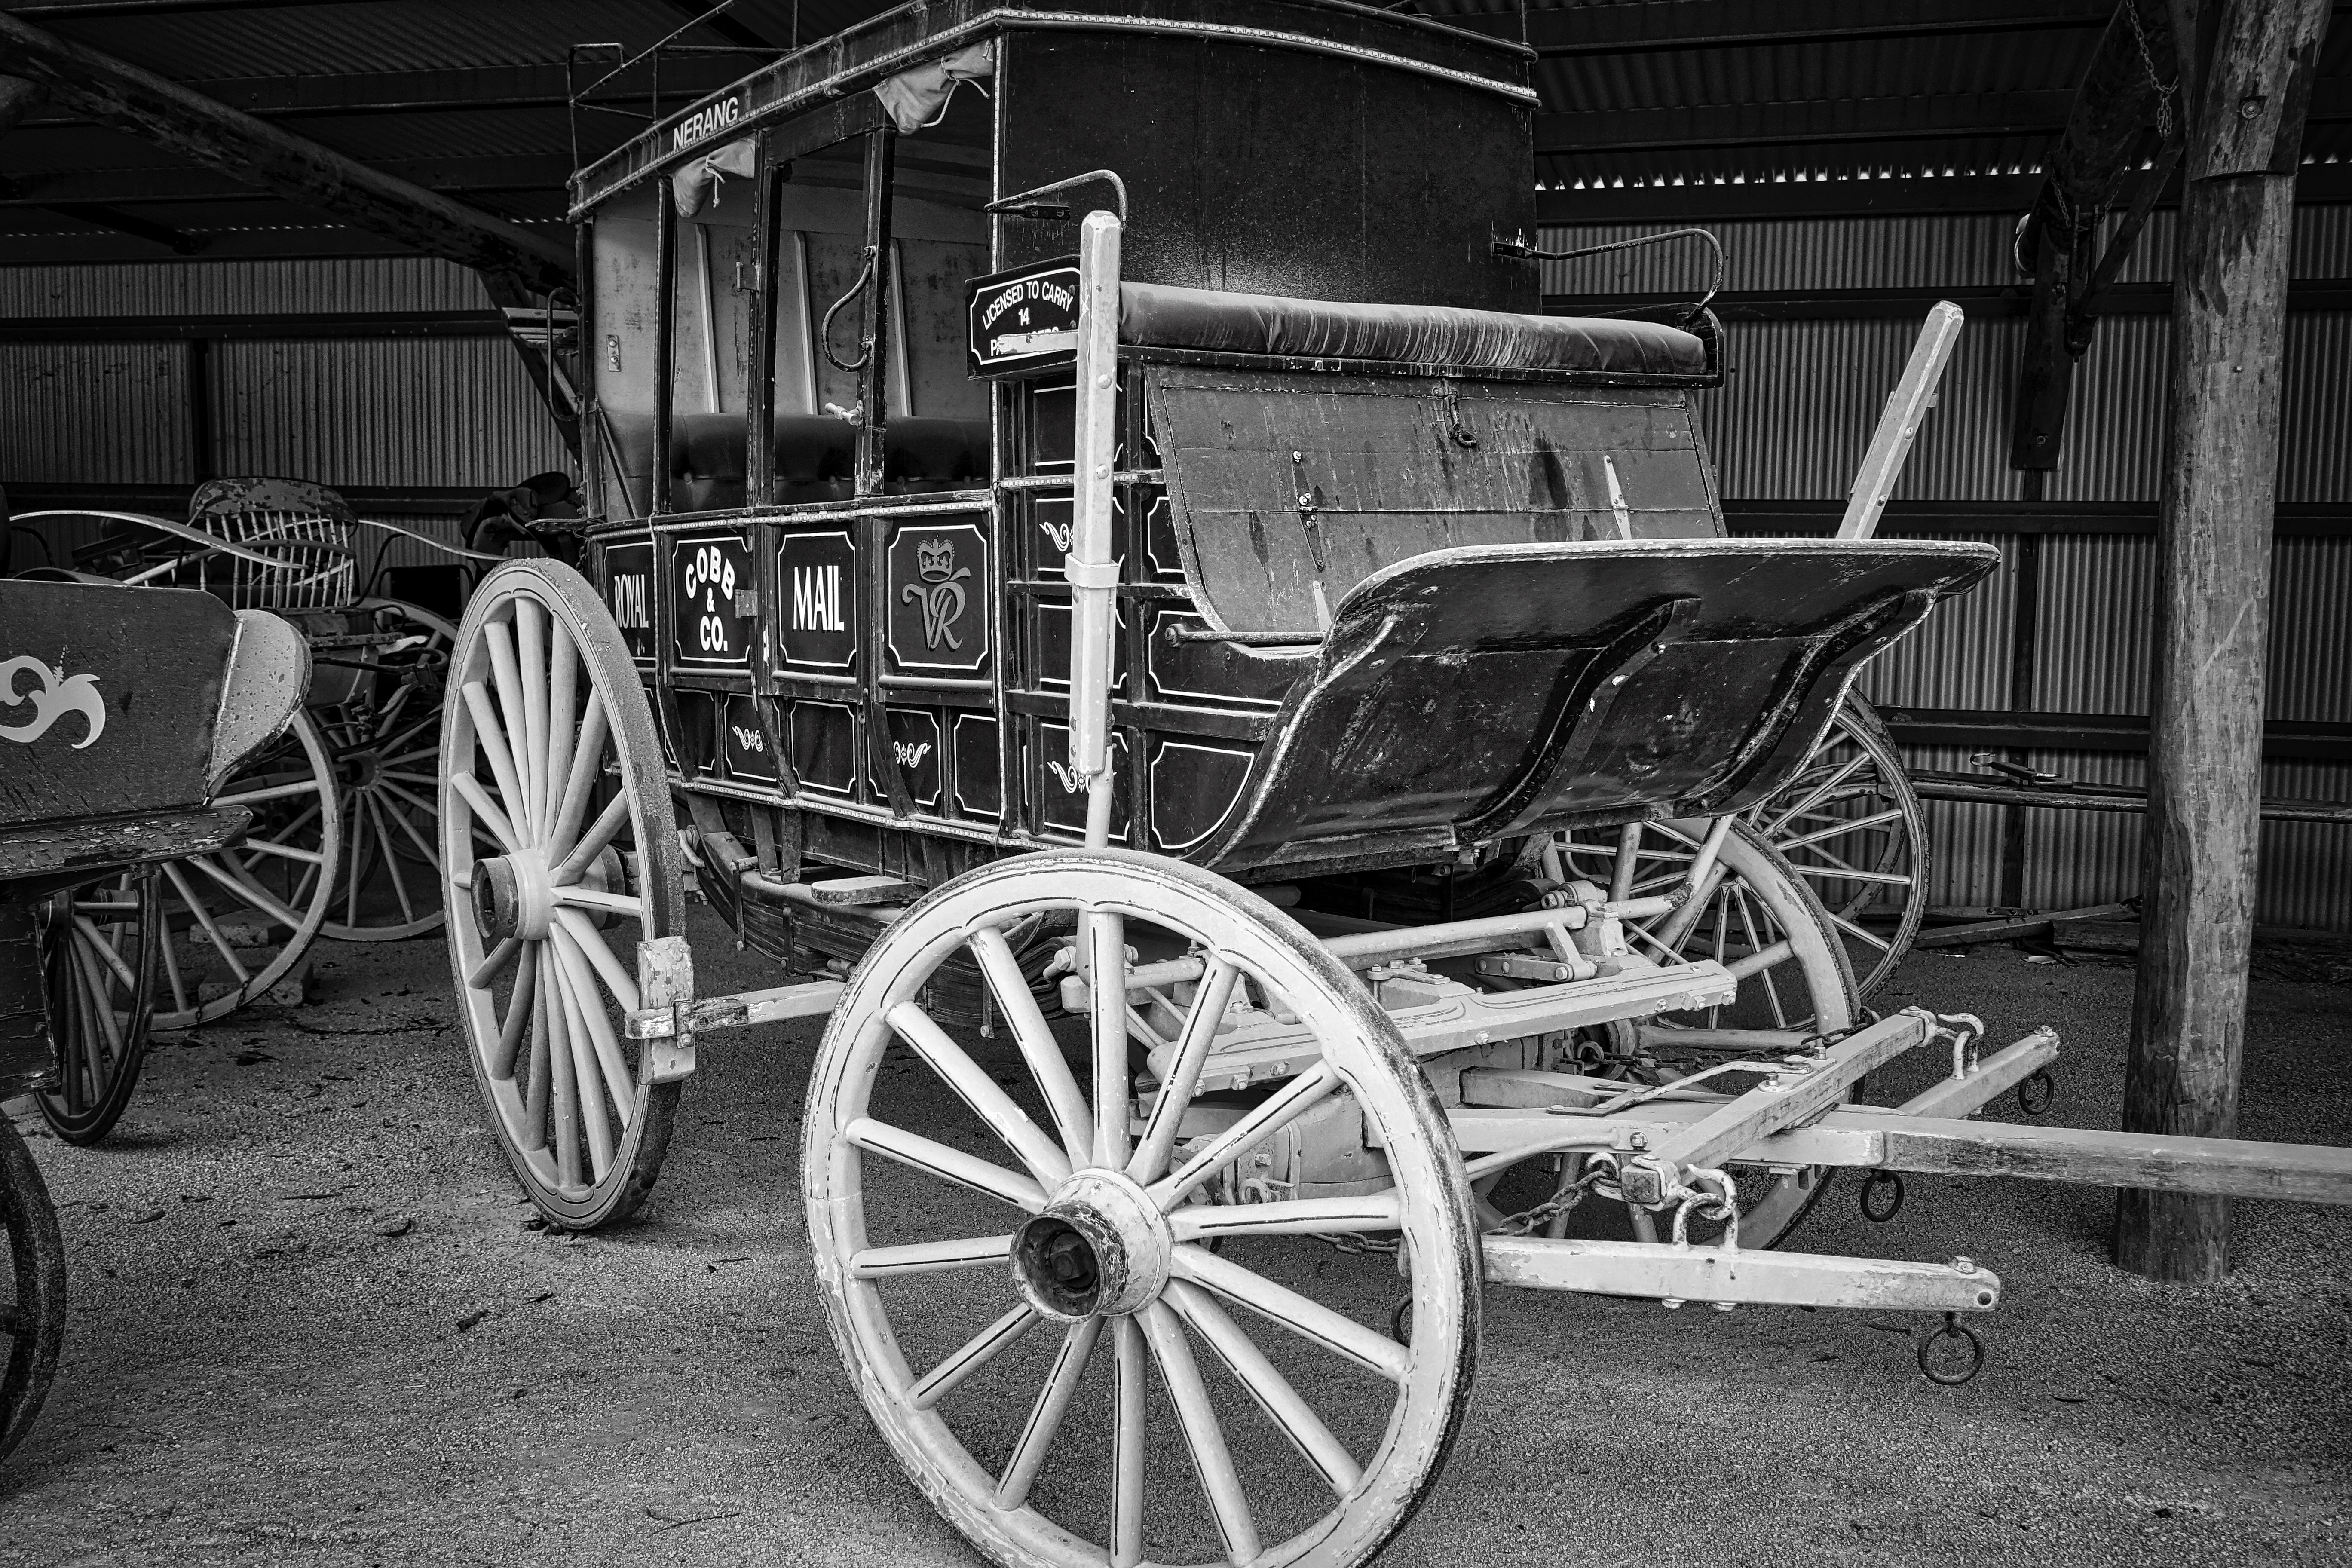
black and white, vintage, wheel, wagon, cart, transportation, transport, vehicle, historic, monochrome, weathered, wooden, carriage, coach, traditional, passenger, monochrome photography, horse and buggy